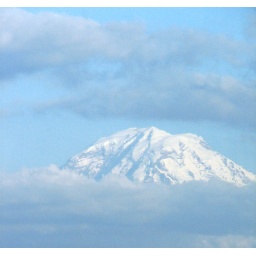
The Ol' Girl in all of her glory... blue sky and all.